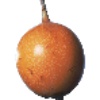
Label: Granadilla 1